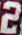
Number: 2